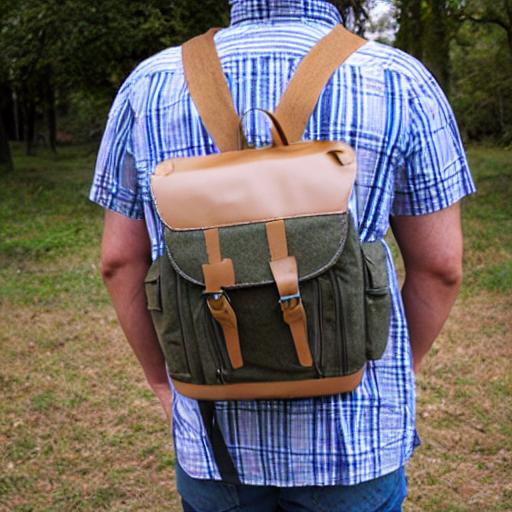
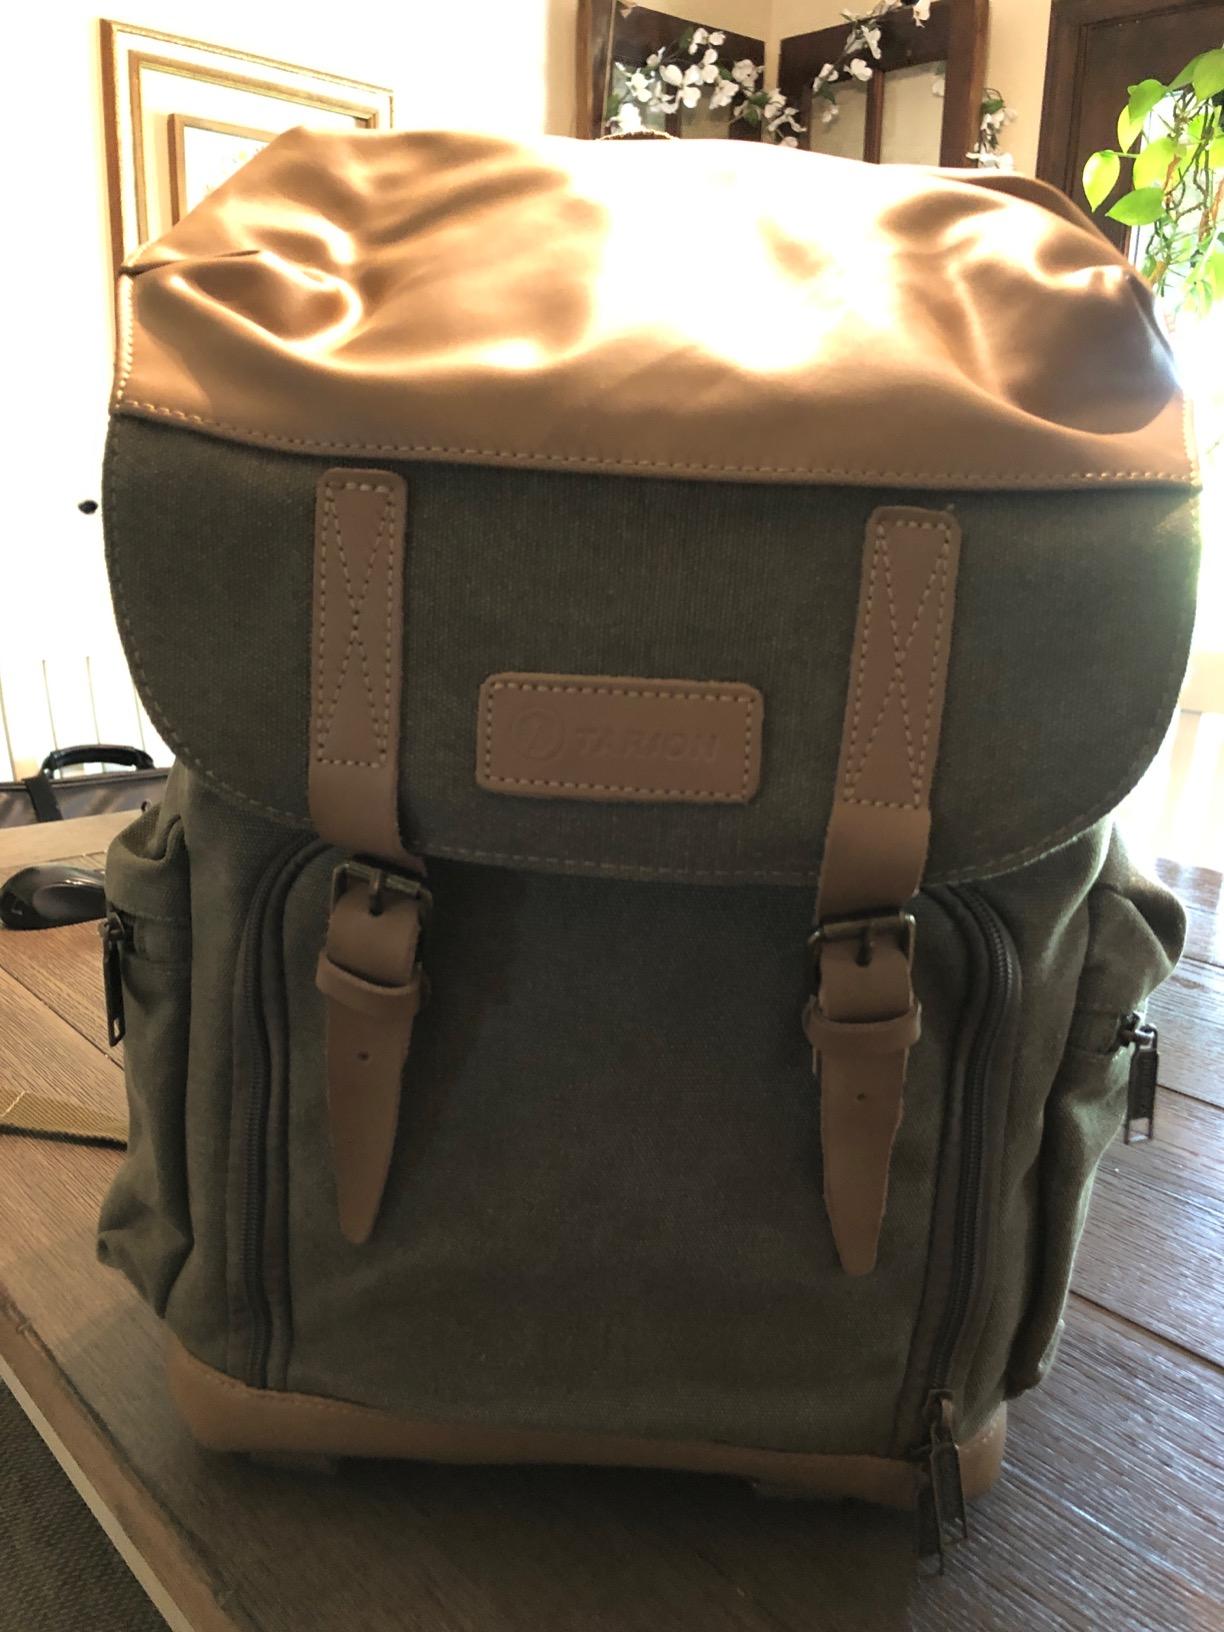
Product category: bag
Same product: no